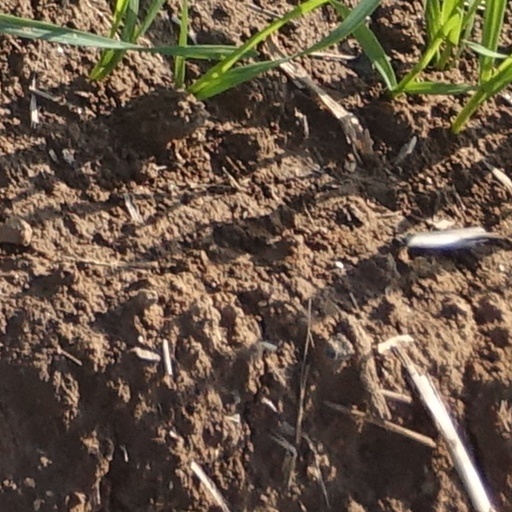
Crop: wheat